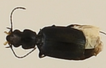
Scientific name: Syntomus americanus
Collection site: Chase Lake National Wildlife Refuge NEON (WOOD), plot WOOD_008